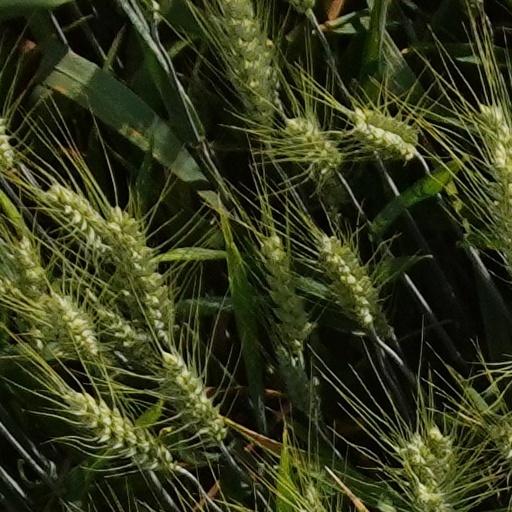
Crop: wheat